Phenylacetylcarbinol

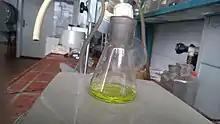
L-pac produced by biotransformation of benzaldehyde

Phenylacetylcarbinol (PAC) is an organic compound that has two enantiomers, one with and one with S-configuration. (R)-PAC, which is commonly called -PAC, is known as a precursor in the synthesis of pharmaceuticals such as ephedrine and pseudoephedrine.